Belgravia

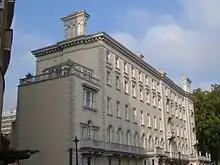
Lowndes Street where it enters Lowndes Square (the trees to the right)

Eaton Square is one of three garden squares built by the Grosvenor family, and is named after Eaton Hall, Cheshire, the family's principal seat. It is longer but less grand than Belgrave Square, and is an elongated rectangle. The first block was laid out by Cubitt in 1826, but the square was not completed until 1855, the year of his death. The long construction period is reflected in the variety of architecture along the square.